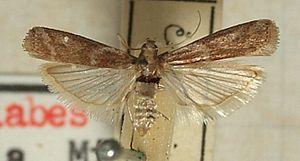
Cryptoblabes est un genre de lépidoptères de la famille des Pyralidae.
Cryptoblabes gnidiella, la pyrale des agrumes, est une espèce d'insectes lépidoptères de la famille des Pyralidae, originaire du bassin méditerranéen.